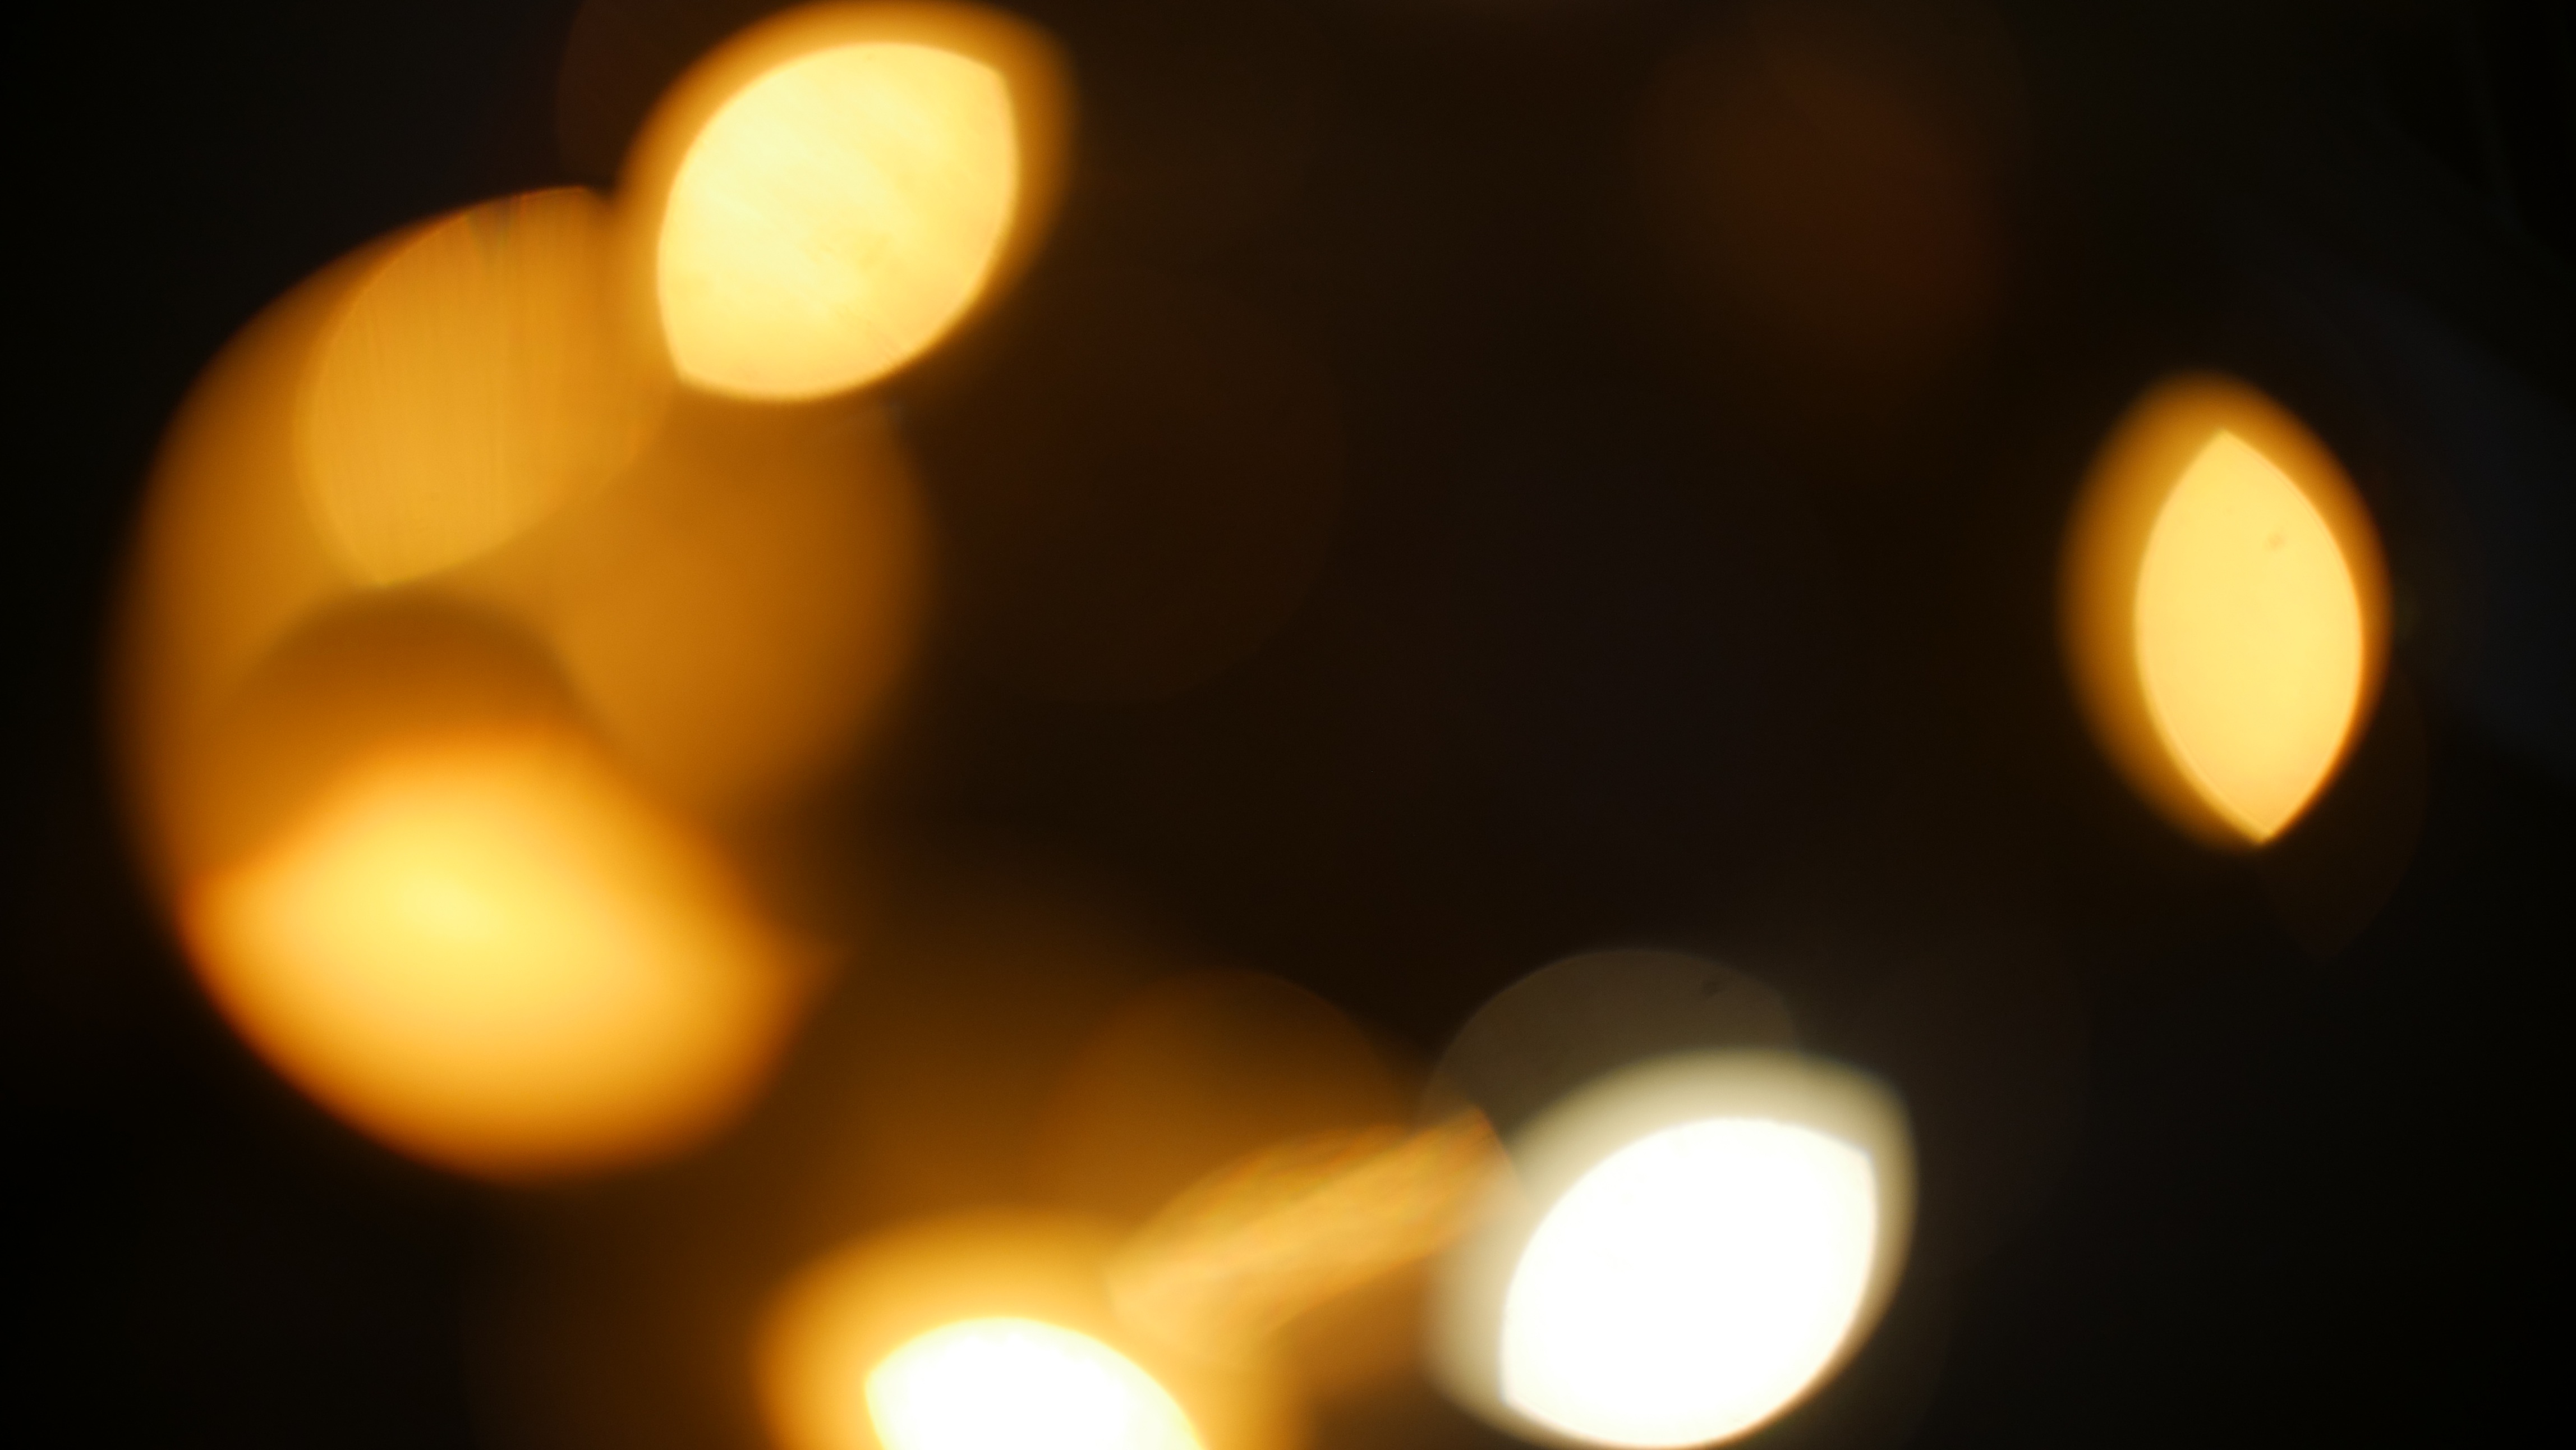
light, sunlight, darkness, candle, lighting, circle, event